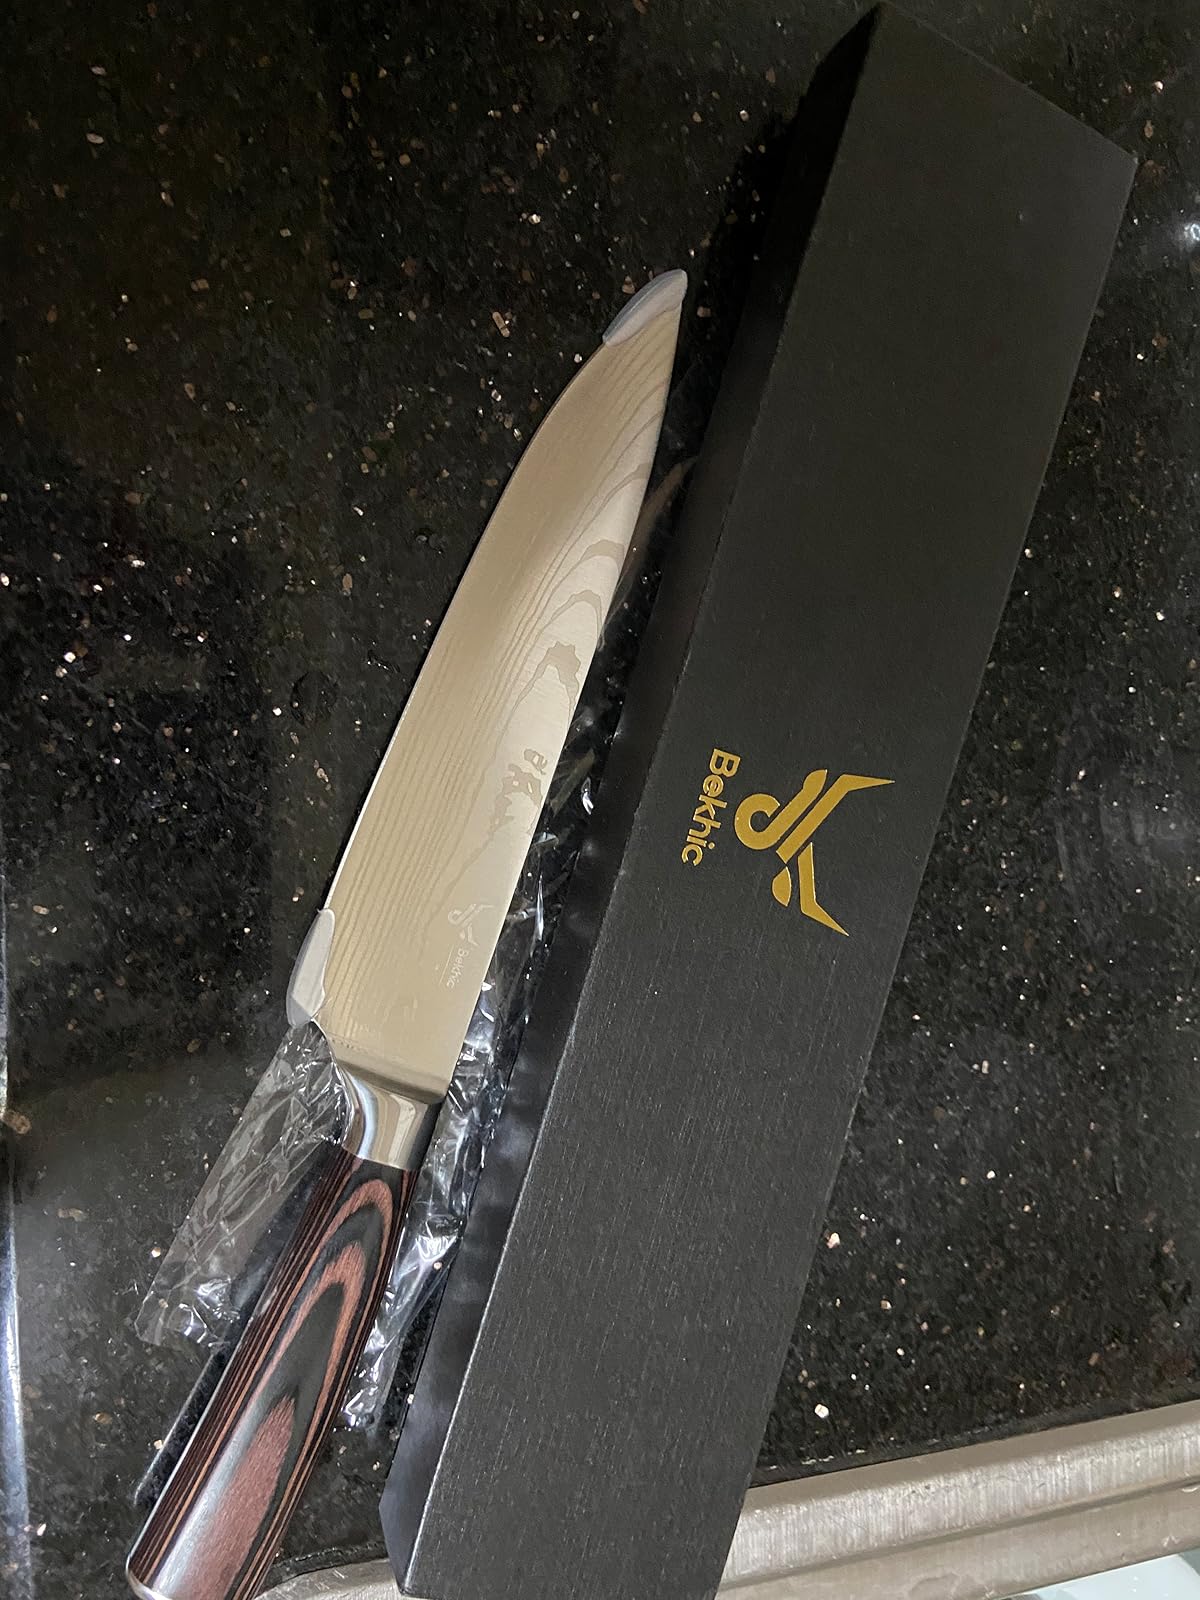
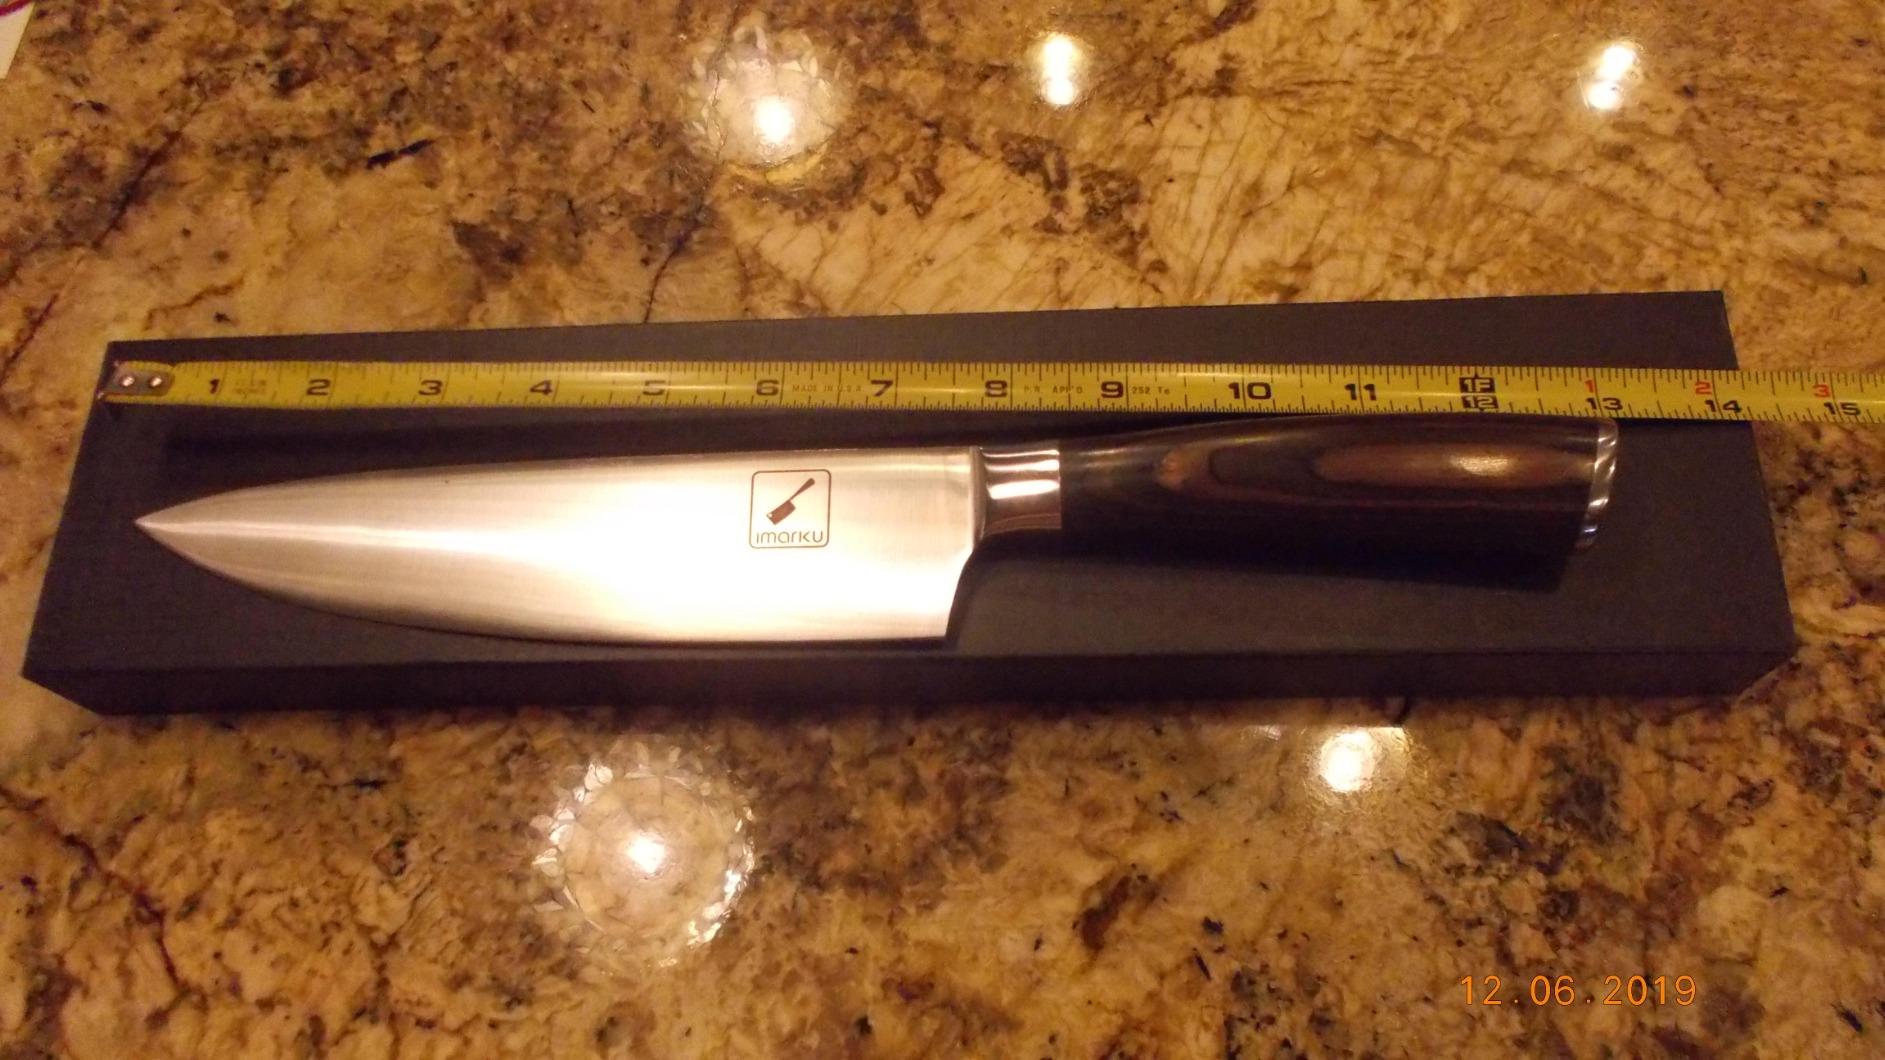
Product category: items_knife
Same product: no